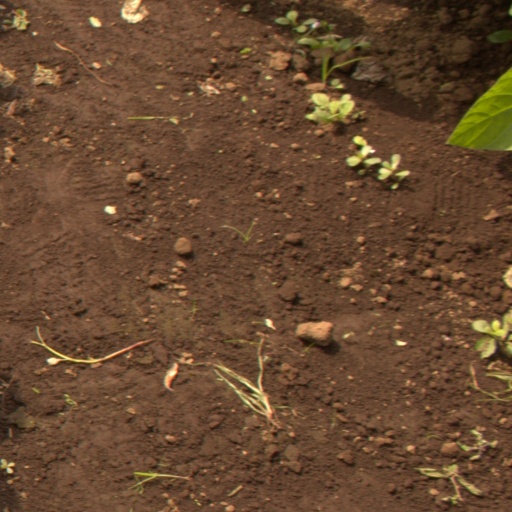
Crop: soybean